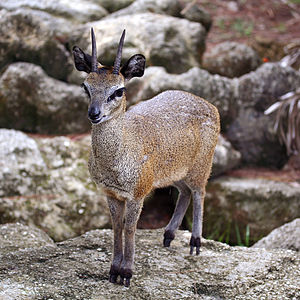
Egentlige antiloper / Systematik
Klippespringer (Oreotragus oreotragus)
De egentlige antiloper er en underfamilie af skedehornede pattedyr med omkring 34 arter. Det er små eller middelstore, slanke og højbenede dyr med ringlede horn og kort hale. De er udbredt i det sydøstlige Europa, størstedelen af Asien og hele Afrika. Det er hurtige og sirligt byggede dyr. Horn findes hos begge køn blandt de afrikanske arter, men mangler hos hunner blandt de asiatiske. Hornene er lyreformede med fremadrettede spidser.